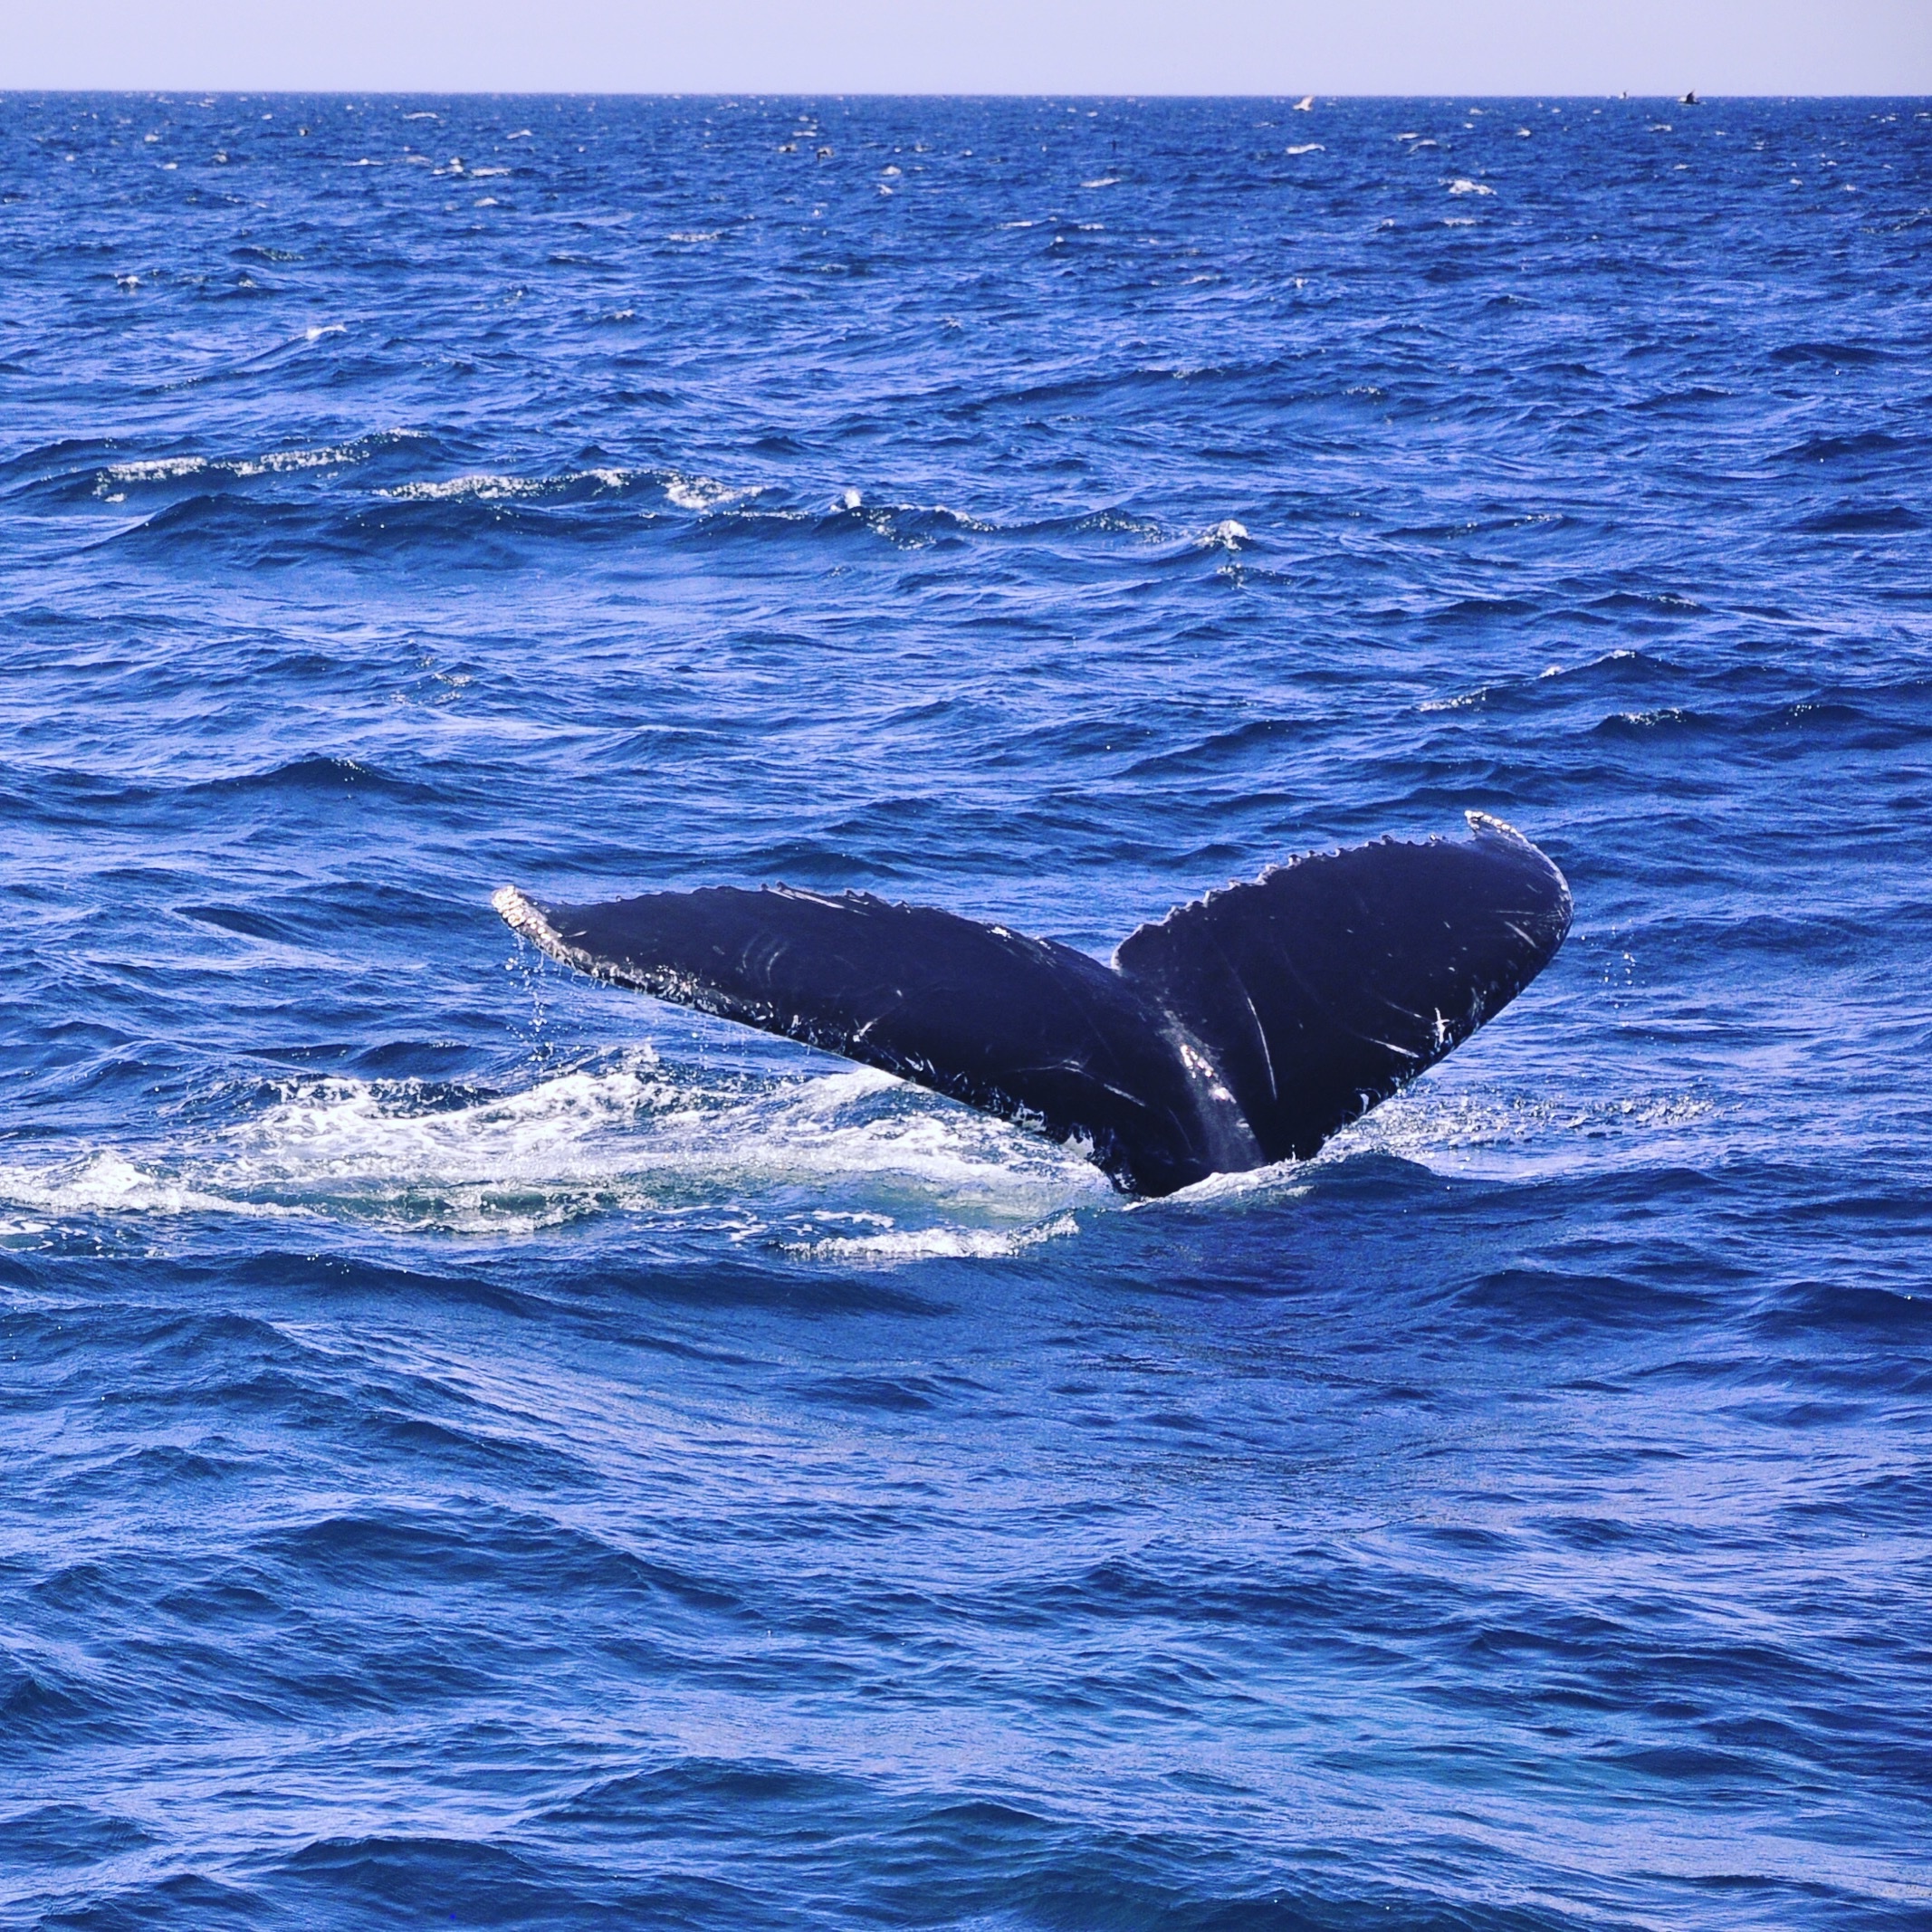
sea, ocean, mammal, humpback whale, vertebrate, whale, marine mammal, killer whale, wind wave, marine biology, whales dolphins and porpoises, common bottlenose dolphin, short beaked common dolphin, striped dolphin, grey whale